Şemsi Pasha Mosque

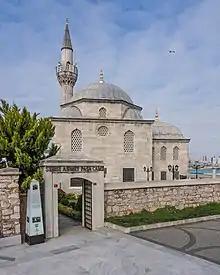

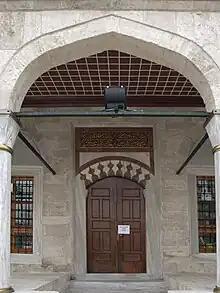
The entrance to the mosque

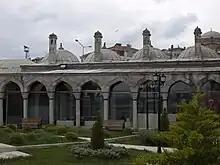
The madrasa

The Şemsi Pasha Mosque (also spelled "Chamsi-Pasha") is an Ottoman mosque located in the large and densely populated district of Üsküdar, in Istanbul, Turkey.